Kid Cudi

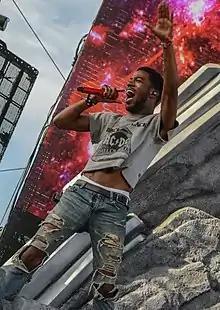
Cudi performing at Coachella in Indio, California, in April 2014

In October 2010, Cudi had announced that he would be forming a rock band with frequent collaborator Dot da Genius, tentatively called Wizard. In early 2011, he announced that he would be releasing a mixtape titled "A Man Named Scott", reminiscent of his "A Kid Named Cudi" title, prior to the rock album. On February 26, 2011, Cudi took to his Twitter account to announce that Dream On, the record label he launched in 2009 with partners Patrick "Plain Pat" Reynolds and producer Emile Haynie, has been dissolved. However, in an interview with "Complex Magazine" Cudi explained they were all still on good terms: "I wanted to try something new, and I wanted to take control of things myself. Those are still my guys, Pat and Emile, and I'm still going to work with them in the future. When we start working on "Man on the Moon III" I'll be calling them up to see if they want to be a part of it. I know Emile is definitely down. We had an issue, but we're men and we were able to figure it out and move forward. There's no hard feelings."